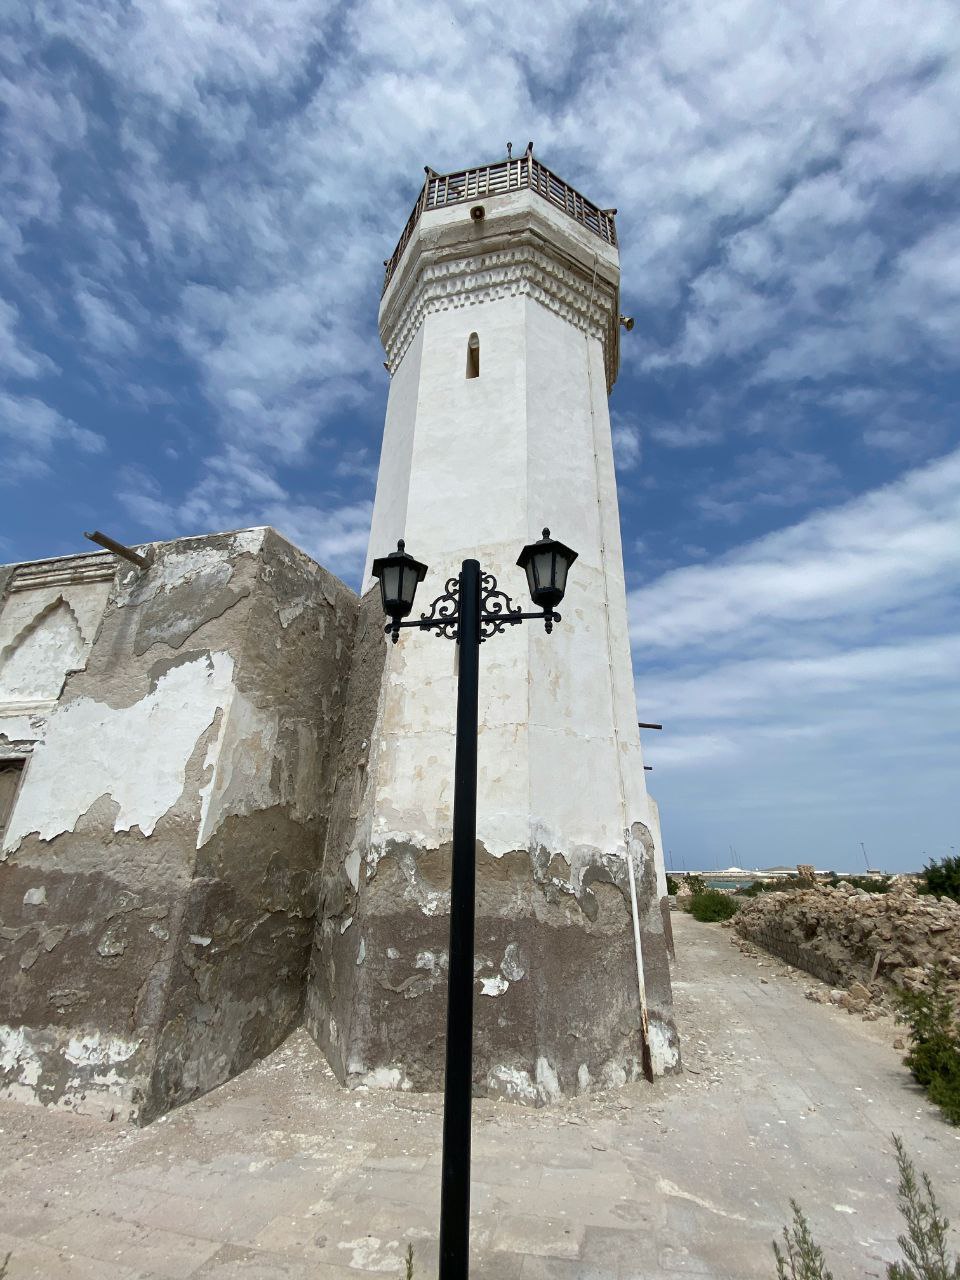
الوصف بالفصحى: مئذنة مسجد قديم، أمامها مصابيح، والجو غائم
الوصف بالعامية السودانية: مئذنة مسجد قديم قدامه في لمبات والجو مغيم
التصنيف: Public Spaces & Infrastructure